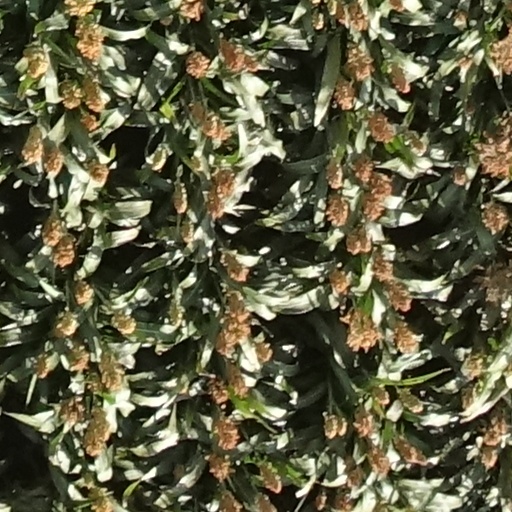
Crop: sorghum